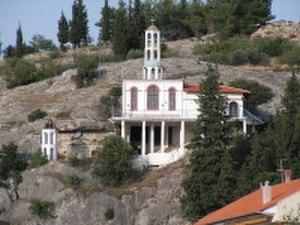
La Métropole de Sidérocastro est un évêché du Patriarcat œcuménique de Constantinople, provisoirement autorisé à participer à la vie synodale de l'Église orthodoxe de Grèce. Il est situé en Macédoine et en Grèce et il étend son ressort au sud du mont Kerkini, au nord du mont Vroundous et autour du lac Kerkini. Son siège est dans la ville de Sidirókastro entre Serrès et la frontière bulgare.